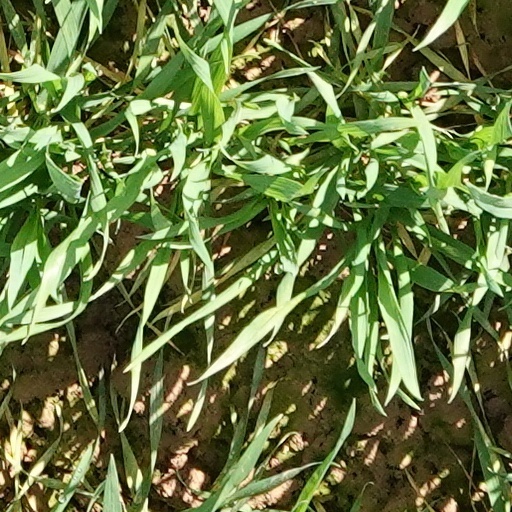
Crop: wheat